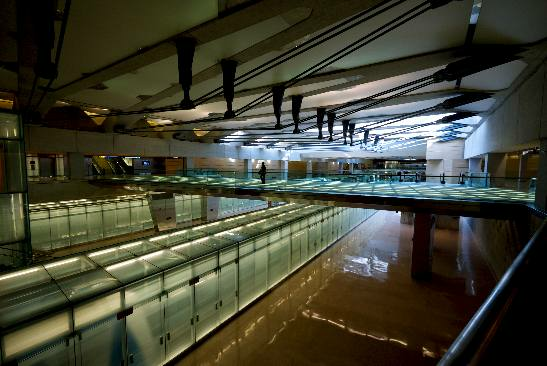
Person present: No